Jicarilla, New Mexico

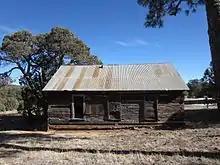
Jicarilla, New Mexico abandoned school house, built 1907

Jicarilla is a ghost town in Lincoln County, in the U.S. state of New Mexico. It became a boomtown in 1892 following the discovery of gold and coal in the nearby Jicarilla Mountains.